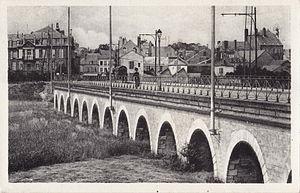
Carte postale ancienne éditée par CAP, n°57 :SEDAN - Le Viaduc de Torcy
Sedan est une commune française située dans le département des Ardennes, en région Grand Est, autrefois Champagne-Ardenne. Elle fait partie de la communauté d'agglomération Ardenne Métropole. Ses habitants sont les Sedanais et les Sedanaises.